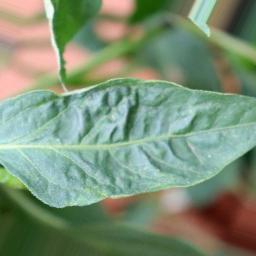
Label: mites_and_trips